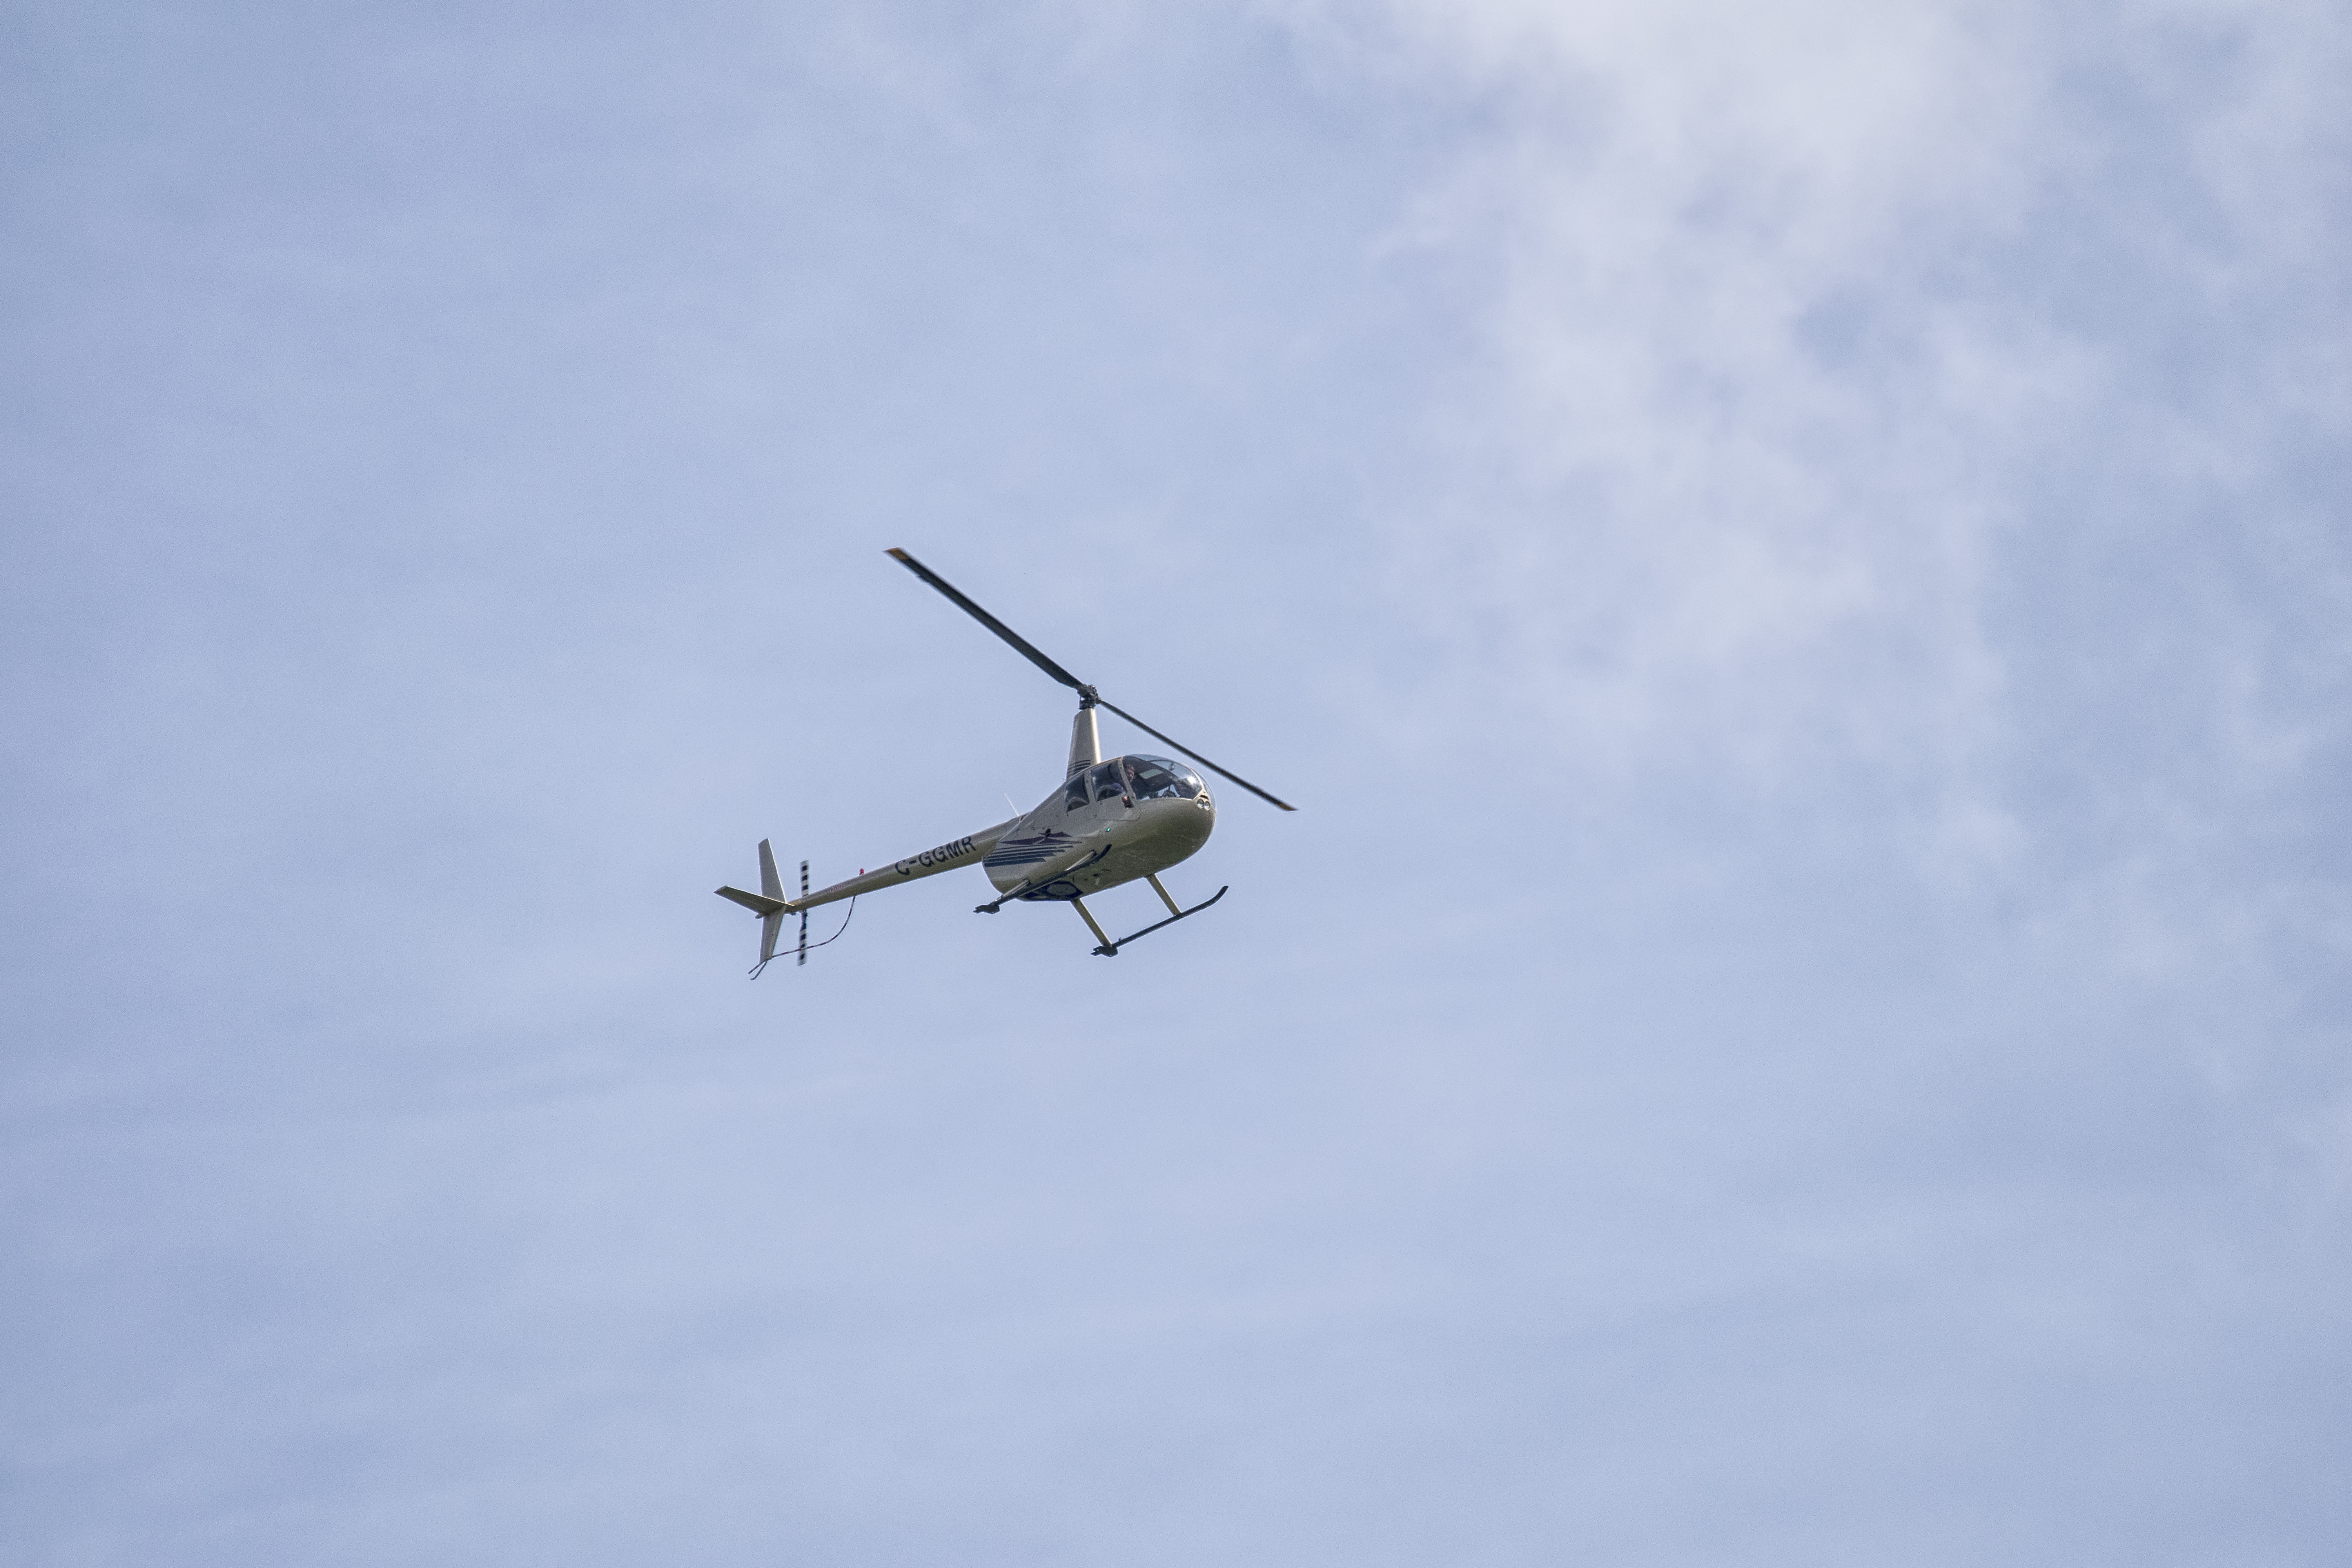
wing, airplane, aircraft, vehicle, airline, aviation, flight, helicopter, canada, vehicule, quebec, sherbrooke, rotorcraft, air show, air force, aerobatics, atmosphere of earth, aircraft engine